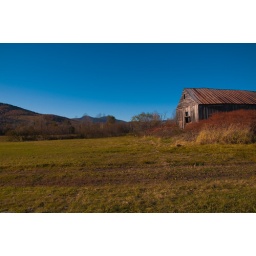
I loved the look of the old barn &amp;amp; all the mountains around it.